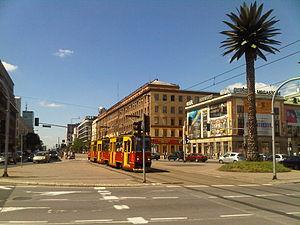
Aleje Jerozolimskie est une avenue de l'arrondissement de Śródmieście à Varsovie.